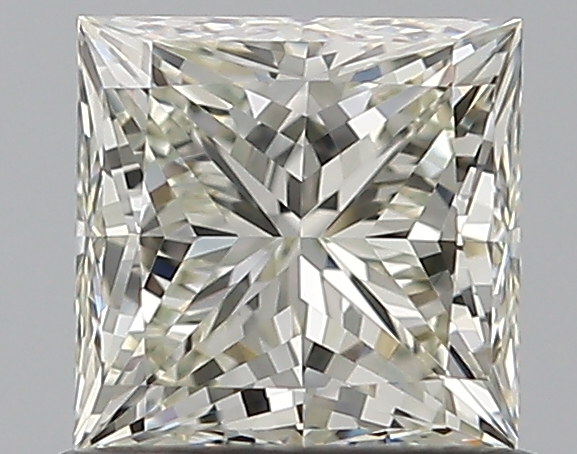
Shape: princess
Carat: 0.82
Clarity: IF
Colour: K
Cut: EX
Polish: EX
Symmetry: EX
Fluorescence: N
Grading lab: GIA
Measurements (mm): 5.02 x 4.95 x 3.65